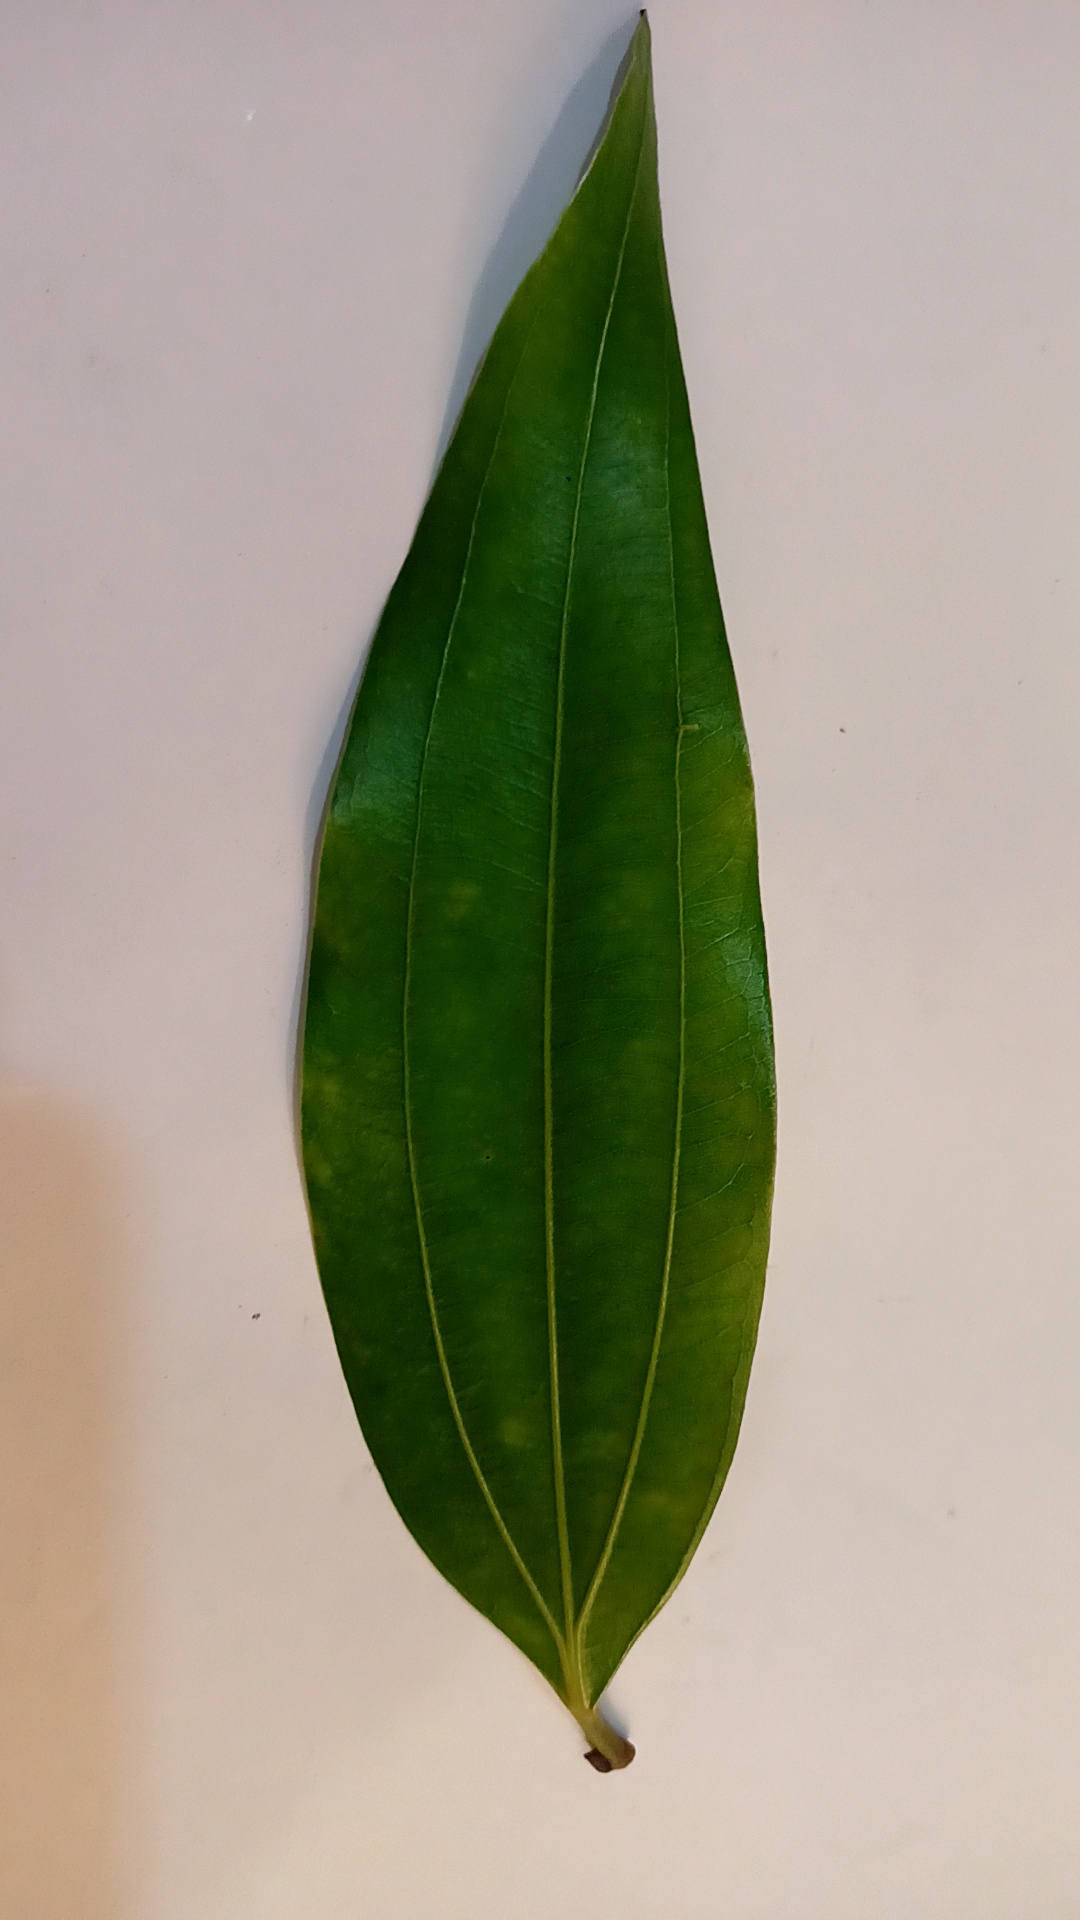
Label: Healthy